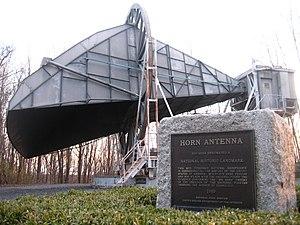
Vieille de plusieurs milliers d'années d'histoire, l’astronomie est probablement une des plus anciennes des sciences naturelles, ses origines remontant au-delà de l'Antiquité, dans les pratiques religieuses préhistoriques.